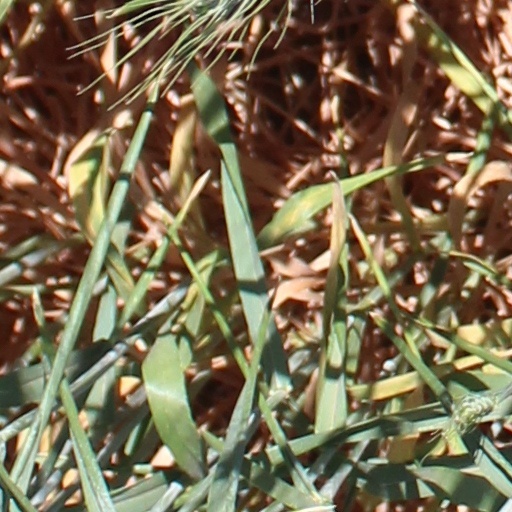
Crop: wheat